Acme Farm Supply Building

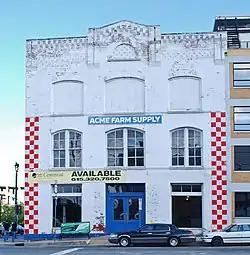
The Building in May 2010

The Acme Farm Supply Building is a listed building in Nashville, Davidson County, Tennessee, US. Originally a grocery store, it has been a restaurant and music venue since 2014.